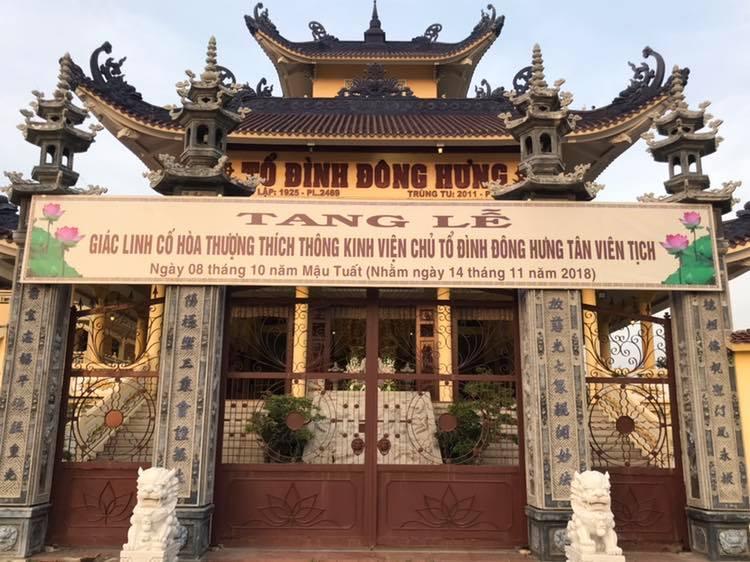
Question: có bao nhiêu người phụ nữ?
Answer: không có ai